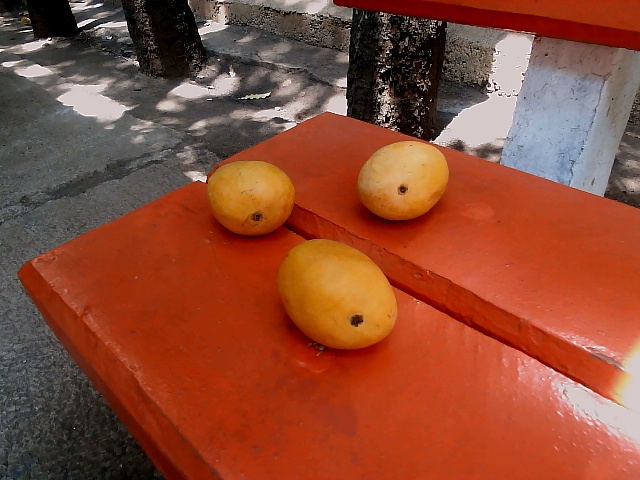
Label: Ripe_Mango